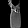
Label: Dress